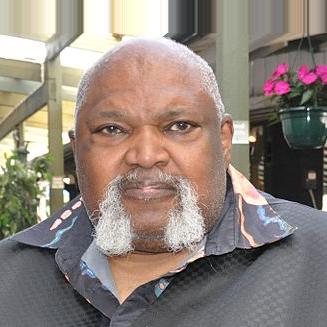
Age: 73